Kuldeep Singh (actor)

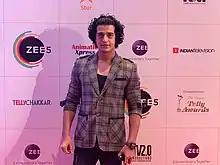
Actor Kuldeep Singh at SBS Telebration in Mumbai (India) on 14 Dec 2018

Vickie Chaudhary (born 17 January), known by his stage name Kuldeep Singh, is an Indian Hindi-language television actor who is best known for playing Lord Vishnu, Rama and Krishna in the mythological TV series "Vighnaharta Ganesha" and Bharmal in "Vikram Betaal Ki Rahasya Gatha". He was also seen as Dr. Vaibhav in the police procedural series "CID".